History of gunpowder

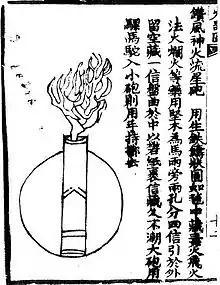
A 'magic fire meteor going against the wind' bomb as depicted in the "Huolongjing".

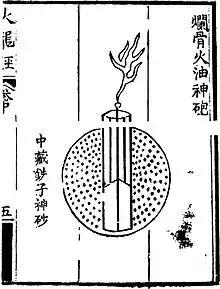
A 'bone-burning and bruising fire-oil magic bomb' (lan gu huo you shen pao 爛骨火油神砲) fragmentation bomb from the Huolongjing. It is composed of a cast iron casing, iron pellets coated in tung oil, urine, sal ammoniac, feces, and scallion juice. In the middle is a gunpowder stick.

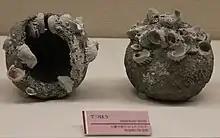
Stoneware bombs, known in Japanese as "Tetsuhau" (iron bomb), or in Chinese as "Zhentianlei" (thunder crash bomb), excavated from the Takashima shipwreck, October 2011, dated to the Mongol invasions of Japan (1271–1284).

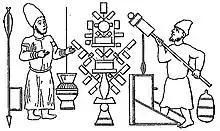
Arabic illustration showing a gunpowder arrow on the left, fireworks in the middle, and a "midfa" (fire lance or hand cannon) on the right, from Rzevuski MS, c. 1320–1350

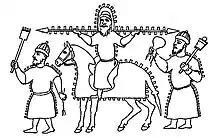
Arabic illustration showing soldiers holding a fire tube on the left, a naphtha flask/bomb and "midfa" (fire lance or hand cannon) on the right, and a rider holding gunpowder cartridges in the middle, from Rzevuski MS, c. 1320–1350

The Mongols and their rise in world history as well as conflicts with both the Jin and Song played a key role in the evolution of gunpowder technology. Mongol aptitude in incorporating foreign experts extended to the Chinese, who provided artisans that followed Mongol armies willingly and unwillingly far into the west and even east, to Japan. Unfortunately textual evidence for this is scant as the Mongols left few documents. This lack of primary source documents has caused some historians and scholars such as Kate Raphael to doubt the Mongol's role in disseminating gunpowder throughout Eurasia. On the opposite side stand historians such as Tonio Andrade and Stephen Haw, who believe that the Mongol Empire not only used gunpowder weapons but deserves the moniker "the first gunpowder empire."